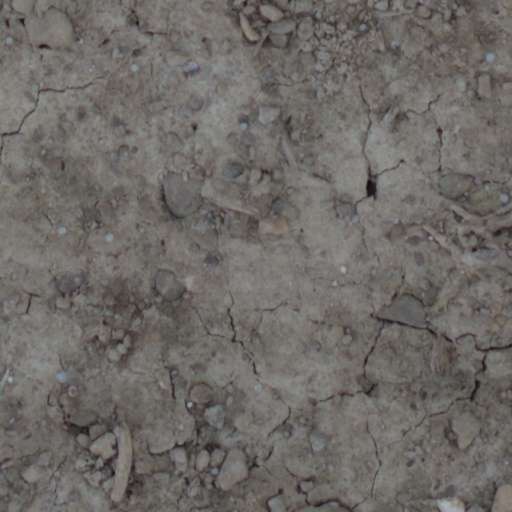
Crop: wheat